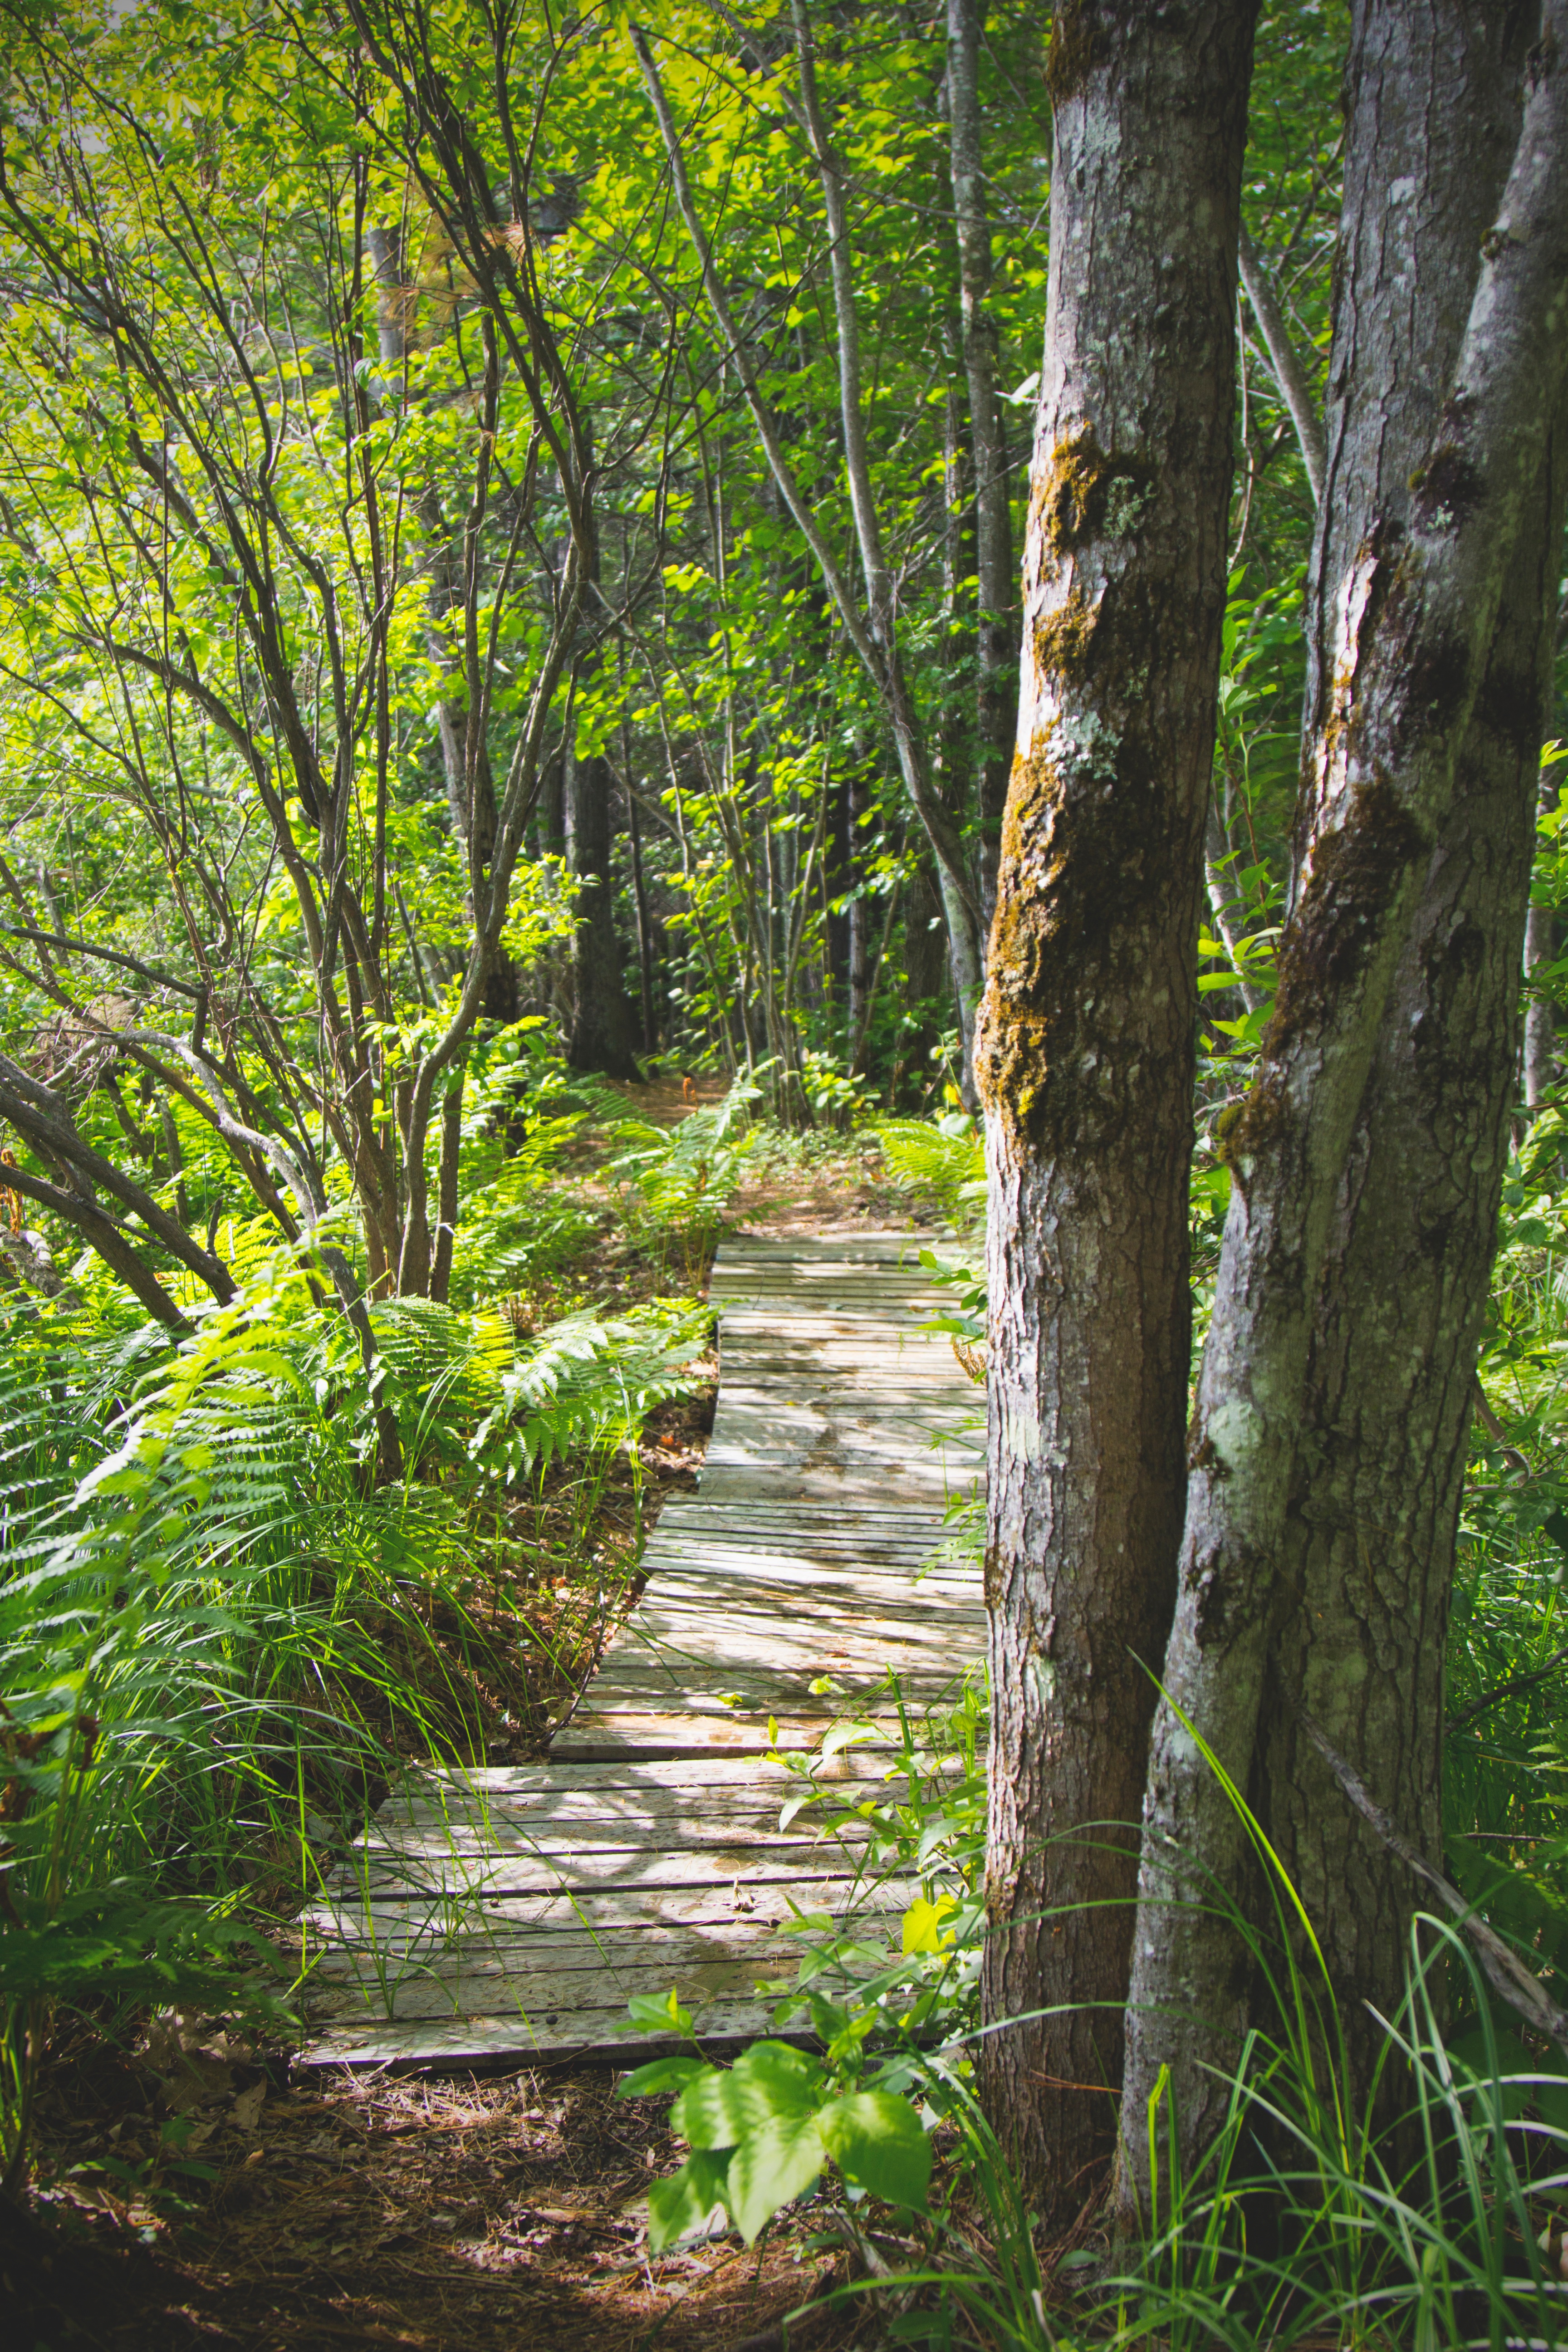
tree, nature, forest, branch, plant, trail, sunlight, leaf, flower, trunk, stream, green, jungle, autumn, botany, flora, vegetation, rainforest, deciduous, wetland, woodland, habitat, ecosystem, biome, old growth forest, natural environment, woody plant, temperate broadleaf and mixed forest